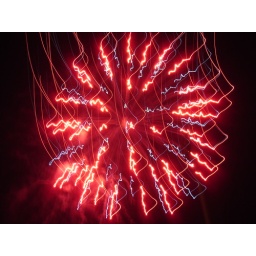
Seeing red in the sky